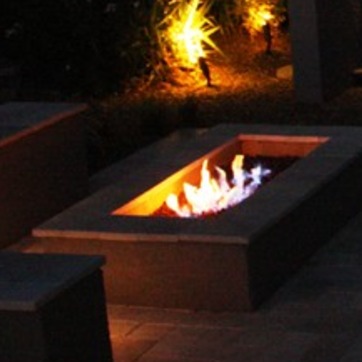
Material: other